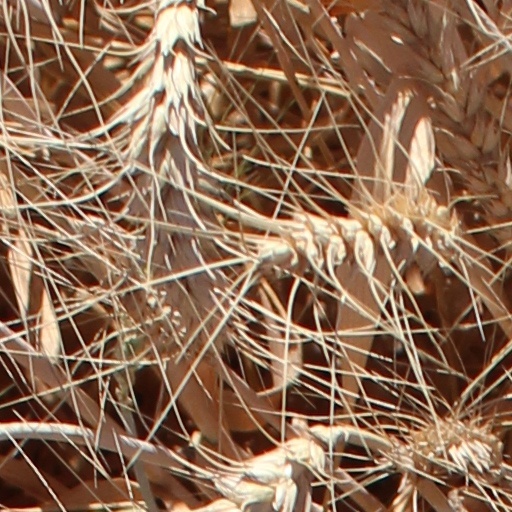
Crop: wheat